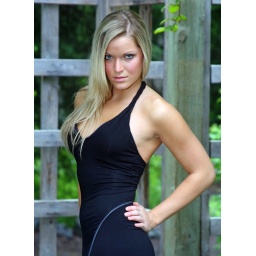
Dynamite in a little black dress (IMG_4933a)